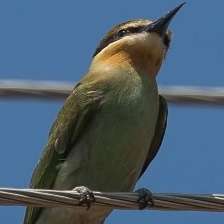
Species: WHITE THROATED BEE EATER
Scientific name: MEROPS ALBICOLLIS
ImageNet parent category: bee_eater